TrawsCambria

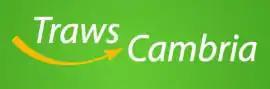

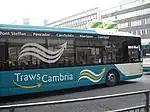
TrawsCambria liveried Optare Tempo at Cardiff bus station in April 2009

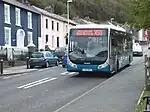
Richard Brothers Optare Tempo on route X50 in Aberaeron in February 2012

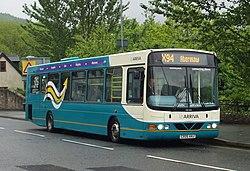
Arriva North West & Wales Wright Commander bodied VDL SB200 on route X94 in Llangollen in May 2008

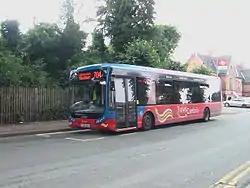
Stagecoach South Wales Optare Tempo on route 704 at Newtown railway station in July 2010

TrawsCambria was a network of medium and long-distance express bus routes in Wales sponsored by the Welsh Government.